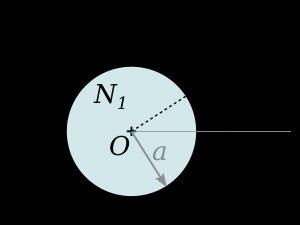
En optique ondulatoire, la théorie de Mie, ou solution de Mie, est une solution particulière des équations de Maxwell décrivant la diffusion élastique – c'est-à-dire sans changement de longueur d'onde – d'une onde électromagnétique plane par une particule sphérique caractérisée par son diamètre et son indice de réfraction complexe. Elle tire son nom du physicien allemand Gustav Mie, qui la décrivit en détail en 1908. Le travail de son prédécesseur Ludvig Lorenz est aujourd'hui reconnu comme « empiriquement équivalent » et l'on parle parfois de la théorie de Lorenz-Mie. Elle reçut de nombreux apports du physicien Peter Debye dans les années qui suivirent.